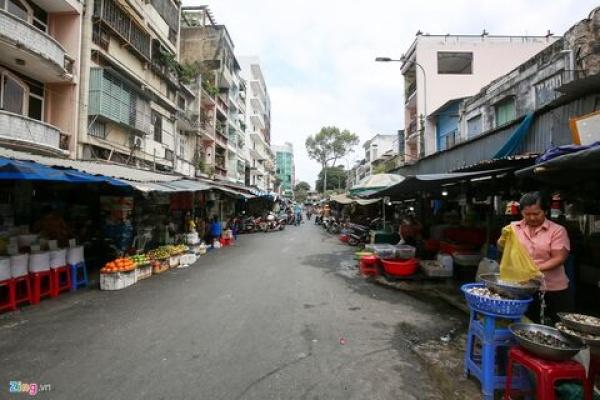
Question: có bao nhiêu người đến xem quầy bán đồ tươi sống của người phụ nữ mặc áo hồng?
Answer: không có ai đến xem